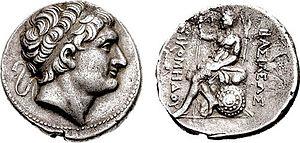
Nicomède Iᵉʳ devient roi de Bithynie aux alentours de 280/278